Elisabetta Hut

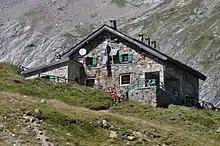
Rifugio Elisabetta Soldini Montanaro

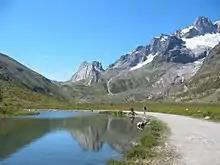
View towards Col de la Seigne, Val Veny, with location of Rifugio Elisabetta highlighted in expanded view.

The Elisabetta Hut (Italian: "Rifugio Elisabetta"; French: "Refuge Élisabeth") is a refuge in the Italian Alps at an altitude of 2,195 m, on the Tour du Mont Blanc. It is located 3 km north-east of the Col de la Seigne, at the south-west end of the Mont Blanc massif, and provides good views of Mont Blanc and the Aiguille Noire de Peuterey. Because of its popularity, plus the fact that there are no other huts along this part of the Tour du Mont Blanc, walkers are advised to book in advance during the peak periods in July and August.